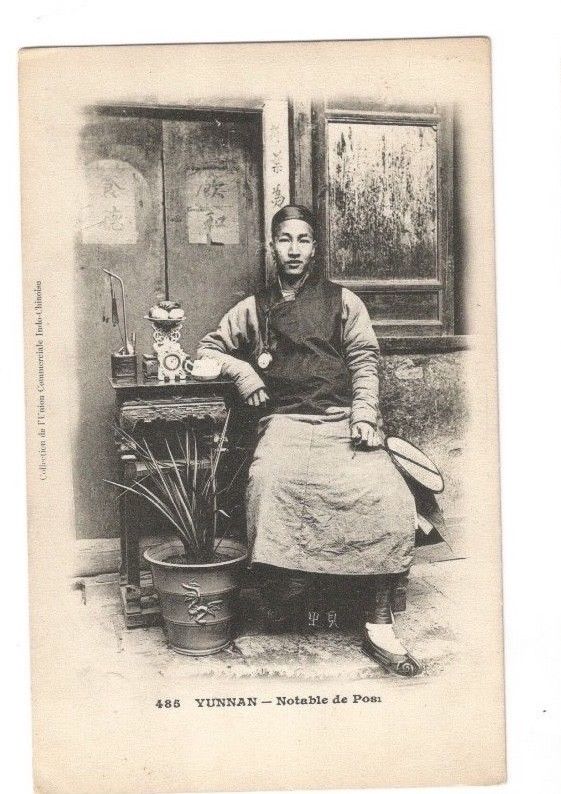
ฮ่อ

| group = ฮ่อ
| image = YUNNAN-Notable de Posi.jpg
| caption = ภาพถ่ายชาวฮ่อหรือชาวจีนยูนนาน
| poptime = 21,579 คน (ปี พ.ศ. 2540)ทำเนียบชุมชนบนพื้นที่สูง 2540, น.63
| regions = จังหวัดเชียงราย, จังหวัดเชียงใหม่, จังหวัดแม่ฮ่องสอน, จังหวัดลำปาง, จังหวัดพะเยา ประเทศไทย
| languages = ภาษาจีนกลาง|ภาษาจีน ภาษาไทยถิ่นเหนือ และภาษาไทยกลาง
| religions = ตามประเพณีทั่วไปของชาวจีนฮั่นที่นับถือทั้ง 4 ศาสนาพร้อมกัน ได้แก่:
*ไฟล์:禄 lù or 子 zi symbol---red.svg|20px ศาสนาพื้นบ้านจีน,
*ไฟล์:Buddha-flower-color.svg|20px ศาสนาพุทธนิกายมหายาน,
*ไฟล์:木鐸 --- Confucian wooden-clapper bell.svg|20px ลัทธิขงจื๊อ,
*ไฟล์:Yin and Yang symbol.svg|17px ศาสนาเต๋า
นอกจากนี้ยังมีกลุ่มที่นับถือ ศาสนาอิสลาม และ ศาสนาคริสต์
ฮ่อ , จีนยูนนาน ภาษาไทยถิ่นเหนือเรียกว่า ห้อ (ภาษาอังกฤษ|อังกฤษ: Haw, ภาษาจีน|จีน: 云南人) เป็นการเรียกกลุ่มชนเชื้อสายจีนที่อพยพลงมาจาก มณฑลยูนนาน ประเทศจีน โดยไม่จำแนกว่านับถือศาสนาใด เข้ามาตั้งถิ่นฐานบริเวณพรมแดนระหว่างประเทศไทย ประเทศพม่า|พม่า และประเทศลาว|ลาว มีทั้งอาศัยอยู่บนเทือกเขาและในเมือง ในประเทศไทยชาวฮ่อหรือชาวจีนยูนนานมักอาศัยอยู่ในจังหวัดจังหวัดเชียงราย|เชียงราย เชียงใหม่ ลำปาง จังหวัดพะเยา|พะเยา และแม่ฮ่องสอน
== การอพยพ ==
ชาวจีนฮ่อที่อพยพเข้ามานั้นพอจะแบ่งได้เป็น 3 กลุ่ม ได้แก่
# กลุ่มพ่อค้าคาราวานHellet, 1890 และ Bock, 1884 อ้างใน Suthep Soonthornpasuch, 1977 ที่ใช้ม้าต่างหรือ ล่อ เป็นพาหนะในการบรรทุกสินค้าผ่านมาทางฮ่องลึกหรือด่านแม่สาย เดินทางตามช่องทางนี้มาตั้งแต่โบราณ
# กลุ่มจีนฮ่อลี้ภัย ในช่วงปราบปรามกบฏปันทาย นำโดยสุลต่านสุลัยมาน (Sulayman ibn Abd al-Rahman) หรือตู้เหวินซิ่ว (ภาษาจีนกลาง:杜文秀) ผู้สถาปนารัฐผิงหนานขึ้นในมณฑลยูนนานในช่วงปี ค.ศ. 1856–1873 แต่กลับถูกทางการราชวงศ์ชิงปราบปรามอย่างราบคาบ คาดการว่ามีผู้เสียชีวิตทั้งทหารและพลเรือนไปนับล้านคน
# กลุ่มทหารกู้ชาติจีนอพยพเข้ามา หลังจากการปฏิวัติประเทศจีนประสบความสำเร็จในปี ค.ศ. 1949 ภายใต้การนำของเหมาเจ๋อตง ทำให้ทหารกองพล 93 ของพรรคก๊กมินตั๋ง|จีนคณะชาติหรือพรรคก๊กมินตั๋งต้องถอยร่นลงมาอยู่ตามแนวชายแดนไทย-พม่า และต่อมาส่วนหนึ่งได้เดินทางไปอยู่ที่ประเทศไต้หวัน อีกส่วนหนึ่งปักหลักอยู่ทางภาคเหนือของไทย หนังสือครบรอบ 80 ปี มัสยิดบ้านฮ่อ ,2539 ผศ. สุชาติ เศรษฐมาลินี
== ศิลปะและวัฒนธรรม ==
=== ภาษา ===
ชาวฮ่อหรือชาวจีนยูนนาน ใช้ภาษาจีนกลางตะวันตกเฉียงใต้ในการสื่อสารกับสมาชิกในครอบครัว คนรุ่นหลังสามารถอ่านเขียนภาษาจีนกลาง|ภาษาจีนมาตรฐานได้ดี จะมีการสอนภาษาจีนในโรงเรียนไทย นักเรียนชาวฮ่อก็จะได้เรียนการเขียนอักษรจีนตัวย่อและพินอิน ครั้นเสร็จสิ้นการเรียนในโรงเรียนไทย พวกเขาจะเข้าเรียนโรงเรียนจีนต่อในช่วงภาคค่ำ โดยศึกษาการเขียนอักษรแบบจีนตัวเต็ม
=== ประเพณี ===
ประเพณีชาวฮ่อหรือชาวจีนยูนนาน
==== งานปีใหม่หรือตรุษจีน ====
จะมีการเซ่นไหว้เจ้าที่ด้วยอาหาร ผลไม้ จุดประทัด ทุกคนต่างหยุดงาน และแต่งกายสวยงามเลี้ยงสุราอาหาร ให้ของขวัญแก่กัน มีการไหว้บิดามารดา(ไหว้บรรพบุรุษ)หรือสามีภรรยาที่ล่วงลับไปแล้ว
==== การขึ้นบ้านใหม่ ====
จะมีการเซ่นเจ้าอย่างแบบจีนโดยเอาผ้าผืนใหญ่ มาเขียนตัวอักษรจีนปิดไว้บนขื่อและประตู ห้อยชายลง เจ้าของบ้านจะฆ่าหมู ไก่ เป็ด และแพะ ปรุงเป็นอาหารเลี้ยงชาวบ้าน คนเฒ่าคนแก่มารับประทานน้ำชา อาหาร มีการเล่นละครแบบยูนนานคล้าย ๆ งิ้ว
=== ลักษณะบ้านเรือน ===
ชาวฮ่อนิยมตั้งบ้าน เรือนที่ล้อมรอบด้วยภูเขา อยู่กันเป็นกลุ่ม ไม่มีชนชาติอื่นเข้าไปตั้งบ้านเรือนอยู่ปะบน การปลูกบ้านของชาวฮ่อ จะใช้ดินมาปั้นเป็นก้อน ๆ โดยไม่ต้องเผาไฟ ทำเป็นอิฐก่อกันเป็นตึก 2 ชั้นเตี้ย ๆ ข้างบนทึบ ชายคายื่นล้ำลงมาเพื่อกันไม่ให้ฝนสาดฝาพังทลาย และเพื่อป้องกันอิฐดิบนั้น ชาวฮ่อจึงใช้ปูนผสมดินเหนียวกับทรายฉาบนอกอีกชั้นหนึ่งCite web|title=จีนยูนาน หรือ จีนฮ่อ Royal Project Foundation|website=www.royalprojectthailand.com
=== อาหาร ===
อาหารของชาวฮ่อหรือจีนยูนนาน รู้จักกันในชื่ออาหาร Dian เป็นอาหารของHan Chinese|ชาวจีนฮั่นผสมผสานกับชนกลุ่มน้อยในYunnan|มณฑลยูนนานในภาคตะวันตกเฉียงใต้ของประเทศจีน เนื่องจากเป็นจังหวัดที่มีชนกลุ่มน้อยทางชาติพันธุ์มากที่สุด อาหารของยูนนานจึงมีความหลากหลายอย่างมาก อาหารยูนนานหลายมีรสชาติค่อนข้างเผ็ด และมีเห็ดเป็นส่วนประกอบ ดอกไม้ เฟิร์น Algae|สาหร่าย และแมลง ก็นำมาทำอาหารได้เช่นกัน อาหารของชาวจีนยูนนานมีความไกล้เคียงกับอาหารของSoutheast Asia|เอเชียตะวันออกเฉียงใต้ เนื่องจากมีพรมแดนติดกับภูมิภาคนี้และได้ผสมผสานกับอาหารของชนกลุ่มน้อยในพื้นที่อีกด้วย อาหารของชาวจีนยูนนานจึงมีความหลากหลาย
สามผลิตภัณฑ์ที่มีชื่อเสียงที่สุดของชาวจีนยูนนาน คือ ชาผูเอ่อร์ ซึ่งได้รับการปลูกแบบดั้งเดิม และ แฮม Xuanwei ซึ่งมักใช้ปรุงรสอาหารตุ๋นและเคี่ยวในอาหารจีน รวมไปถึงสำหรับทำน้ำสต็อกและน้ำซุป และ ฮวาเจียว guoqiao ใช้ทำพริกปิ้งย่างของจีนหรือที่คนไทยเรียนว่า หม่าล่า และยังใช้ทำซุปก๋วยเตี๋ยวไก่อีกด้วย
อาหารยูนนานมีความเป็นเอกลักษณ์ เช่น ชีส Rubing และ ชีส Rushan และและอิทธิพลอื่นๆ ได้แก่ อิทธิพลของมองโกเลียในสมัยราชวงศ์หยวน (เช่น การตั้งถิ่นฐานชาวเอเชียกลางในยูนนาน) และอิทธิพลของอินเดียและทิเบตที่มีต่ออาหารของชาวฮ่อหรือชาวจีนยูนนานแอนเดอร์สัน, EN (1988). อาหารของจีน (ภาพประกอบ พิมพ์ซ้ำ ปรับปรุงแก้ไข) สำนักพิมพ์มหาวิทยาลัยเยล. หน้า 91, 178, 207. ISBN Tel:0300047398%7C0300047398.
ไฟล์:2019 01 Yunnan noodles Mae Salong.jpg|ก๋วยเตี๋ยวยูนนานที่จังหวัดเชียงราย
ไฟล์:Lijiang Yunnan China-Naxi-people-carrying-baskets-01.jpg|ชาวนาซี
ไฟล์:A Yunnan Muslim on pilgrimage to Gansu.jpg|ชาวจีนยูนนานมุสลิม
ไฟล์:Yunnan-Myanmar border.jpg|ชายแดนพม่ายูนนาน
ไฟล์:Zhongdian-ciudad-antigua-patio-c01.jpg|บ้านจีนยูนนานในจีน
== ศาสนา ==
ไฟล์:Baan Haw Mosque 4-6-09.jpg|thumb|300px|มัสยิดบ้านฮ่อในจังหวัดเชียงใหม่
ชาวจีนฮ่อประมาณ 1 ใน 3 จะนับถือศาสนาอิสลาม ใช้ภาษาจีนกลาง นอกนั้นจะนับถือบูชาบรรพบุรุษ และถูกกลืนไปในวัฒนธรรมล้านนา โดยผู้ที่เป็นมุสลิมจะถูกเรียกว่า ผ่าสี่ แต่ผู้ที่ไม่ใช่มุสลิมจะเรียกว่า ผ่าห้า สันนิษฐานได้ว่าคำว่าผ่าสี่อาจจะมาจากภาษาไทใหญ่ มีความหมายว่า เปอร์เซีย
ชาวฮ่อที่ยังนับถือผีบรรพชนนั้น จะมีซินแสหรือที่เรียกว่าสล่าเป็นผู้ประกอบพิธีกรรมตามความเชื่ออย่างชาวจีน นอกจากนี้ยังมีบางกลุ่มที่เปลี่ยนไปนับถือศาสนาพุทธ และศาสนาคริสต์
อย่างไรก็ตาม ชาวจีนฮ่อมุสลิม ตามความหมายของรัฐบาลสาธารณรัฐประชาชนจีน จะหมายถึงชาวหุย ซึ่งหมายถึงชาวมุสลิมที่มีลักษณะวัฒนธรรมและค่านิยมเช่นเดียวกับชาวจีนเพียงแต่นับถือศาสนาอิสลาม มักอาศัยอยู่ทางตอนใต้และตะวันออกเฉียงเหนือของประเทศจีน China's Muslim Hui Community
ชาวจีนยูนนานมีการนับถือสามศาสนาหลักคือ พุทธ คริสต์และอิสลาม ในประเทศไทยสามารถแบ่งกลุ่มตามความเชื่อทางศาสนาได้ 3 กลุ่มใหญ่ๆ ได้แก่
ฮั่นเจียว เป็นกลุ่มที่นับถือศาสนาพุทธ นิกายมหายานผสมลัทธิเต๋า มีศาลเจ้าและในบ้านจะมีหิ้งบูชาบรรพบุรุษ
หุยเจียว เป็นกลุ่มที่นับถือศาสนาอิสลาม มีมัสยิดหรือสุเหร่าเพื่อประกอบพิธี
จีตู๋เจียว เป็นกลุ่มที่นับถือศาสนาคริสต์ มีโบสถ์เป็นศาสนสถานที่ใช้เพื่อทำพิธีกรรมในหมู่บ้านและความเชื่อเรื่องสิ่งสักการบูชา 5 ประการได้แก่ ฟ้า ดิน กษัตริย์ บิดามารดาและครู
สีแดงเป็นสีมงคล การบูชาผีเรือนจะทำให้ผู้บูชาอยู่เย็นเป็นสุข กระดูกไก่สามารถใช้ทำนายโชคชะตาอนาคตและความรุ่งเรืองของบุคคลได้ ความเชื่อเกี่ยวกับธรรมชาติ และชีวิตหลังความตาย
== ดูเพิ่ม ==
* ไทยเชื้อสายจีน|ชาวไทยเชื้อสายจีน
*มณฑลยูนนาน
*หุย|ชาวหุย
* มัสยิดบ้านฮ่อ
== อ้างอิง ==
หมวดหมู่:ชาวหุย|
หมวดหมู่:ศาสนาอิสลามในประเทศไทย